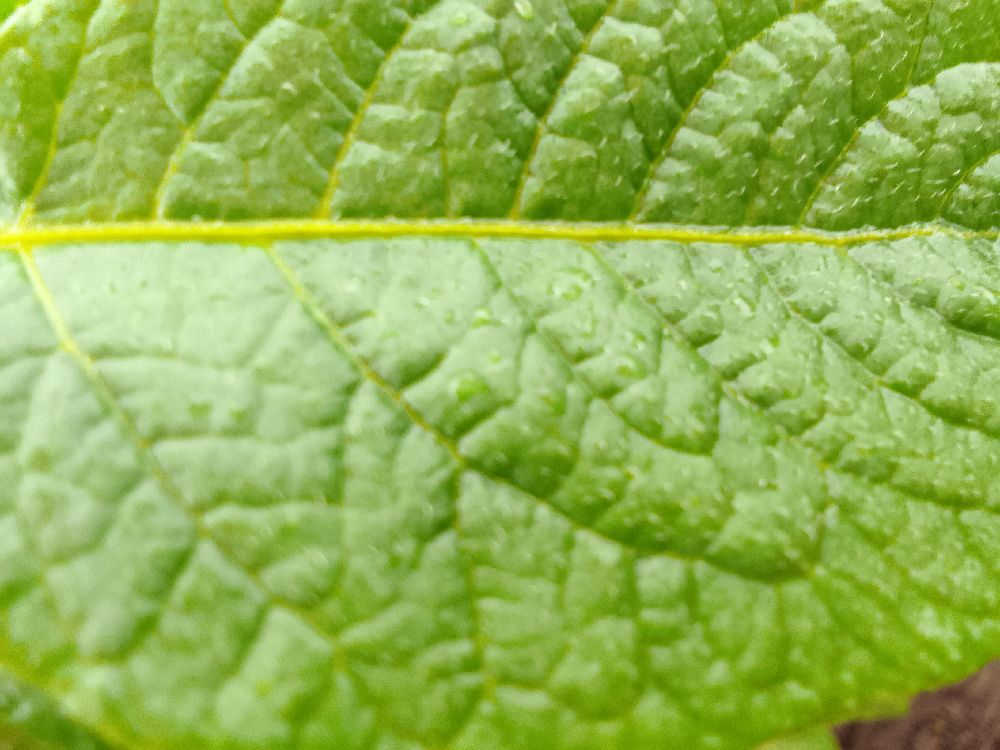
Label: Healthy